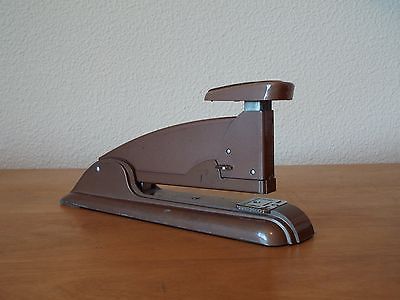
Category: stapler